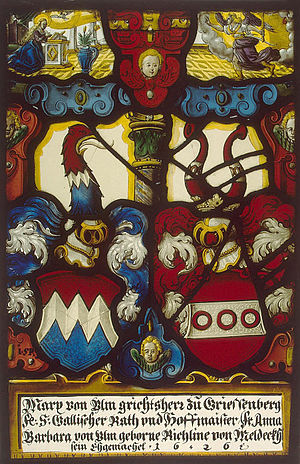
Jeronimus Spengler
Spenglers våbenskjold.
Jeronimus Spengler var en tysk glasmaler af schweizisk afstamning. Han var søn af Caspar Spengler fra Sankt Gallen. Faderen var også glasmaler og rejste i 1582 til Konstanz, hvor han havde fået arbejde, hvor man antager at Jeronimus blev født. Hans værker er signeret med I.SP.